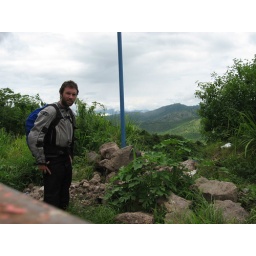
me in honduras mountain road